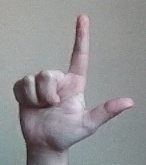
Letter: laam